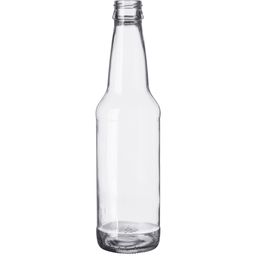
Label: bottles